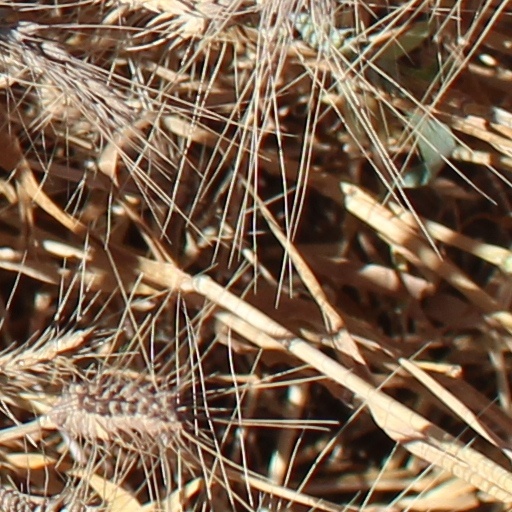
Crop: wheat